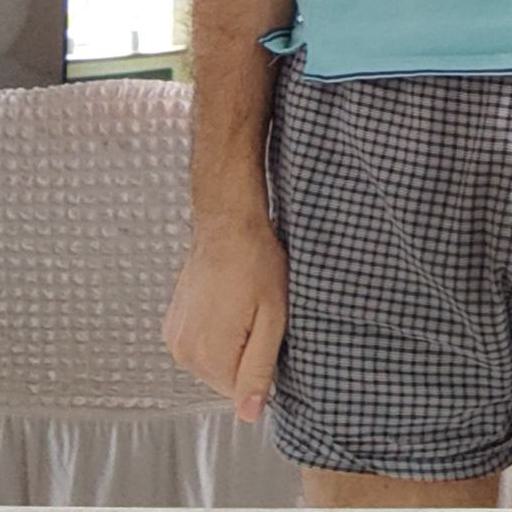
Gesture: no_gesture